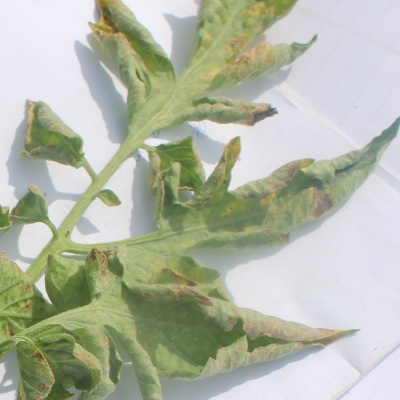
Crop: Tomato
Condition: leaf curl